Lois McMaster Bujold

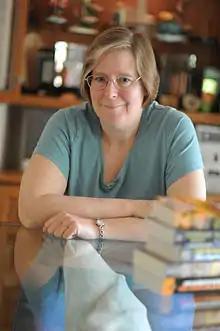
Bujold at home in 2009

Lois McMaster Bujold (born November 2, 1949) is an American speculative fiction writer. She has won the Hugo Award for best novel four times, matching Robert A. Heinlein's record (not counting his Retro Hugos). Her novella "The Mountains of Mourning" won both the Hugo Award and Nebula Award. In the fantasy genre, "The Curse of Chalion" won the Mythopoeic Award for Adult Literature and was nominated for the 2002 World Fantasy Award for best novel, and both her fourth Hugo Award and second Nebula Award were for "Paladin of Souls". In 2011 she was awarded the Skylark Award. She has won two Hugo Awards for Best Series, in 2017 for the Vorkosigan Saga and in 2018 for the World of the Five Gods. The Science Fiction and Fantasy Writers Association named her its 36th SFWA Grand Master in 2019.